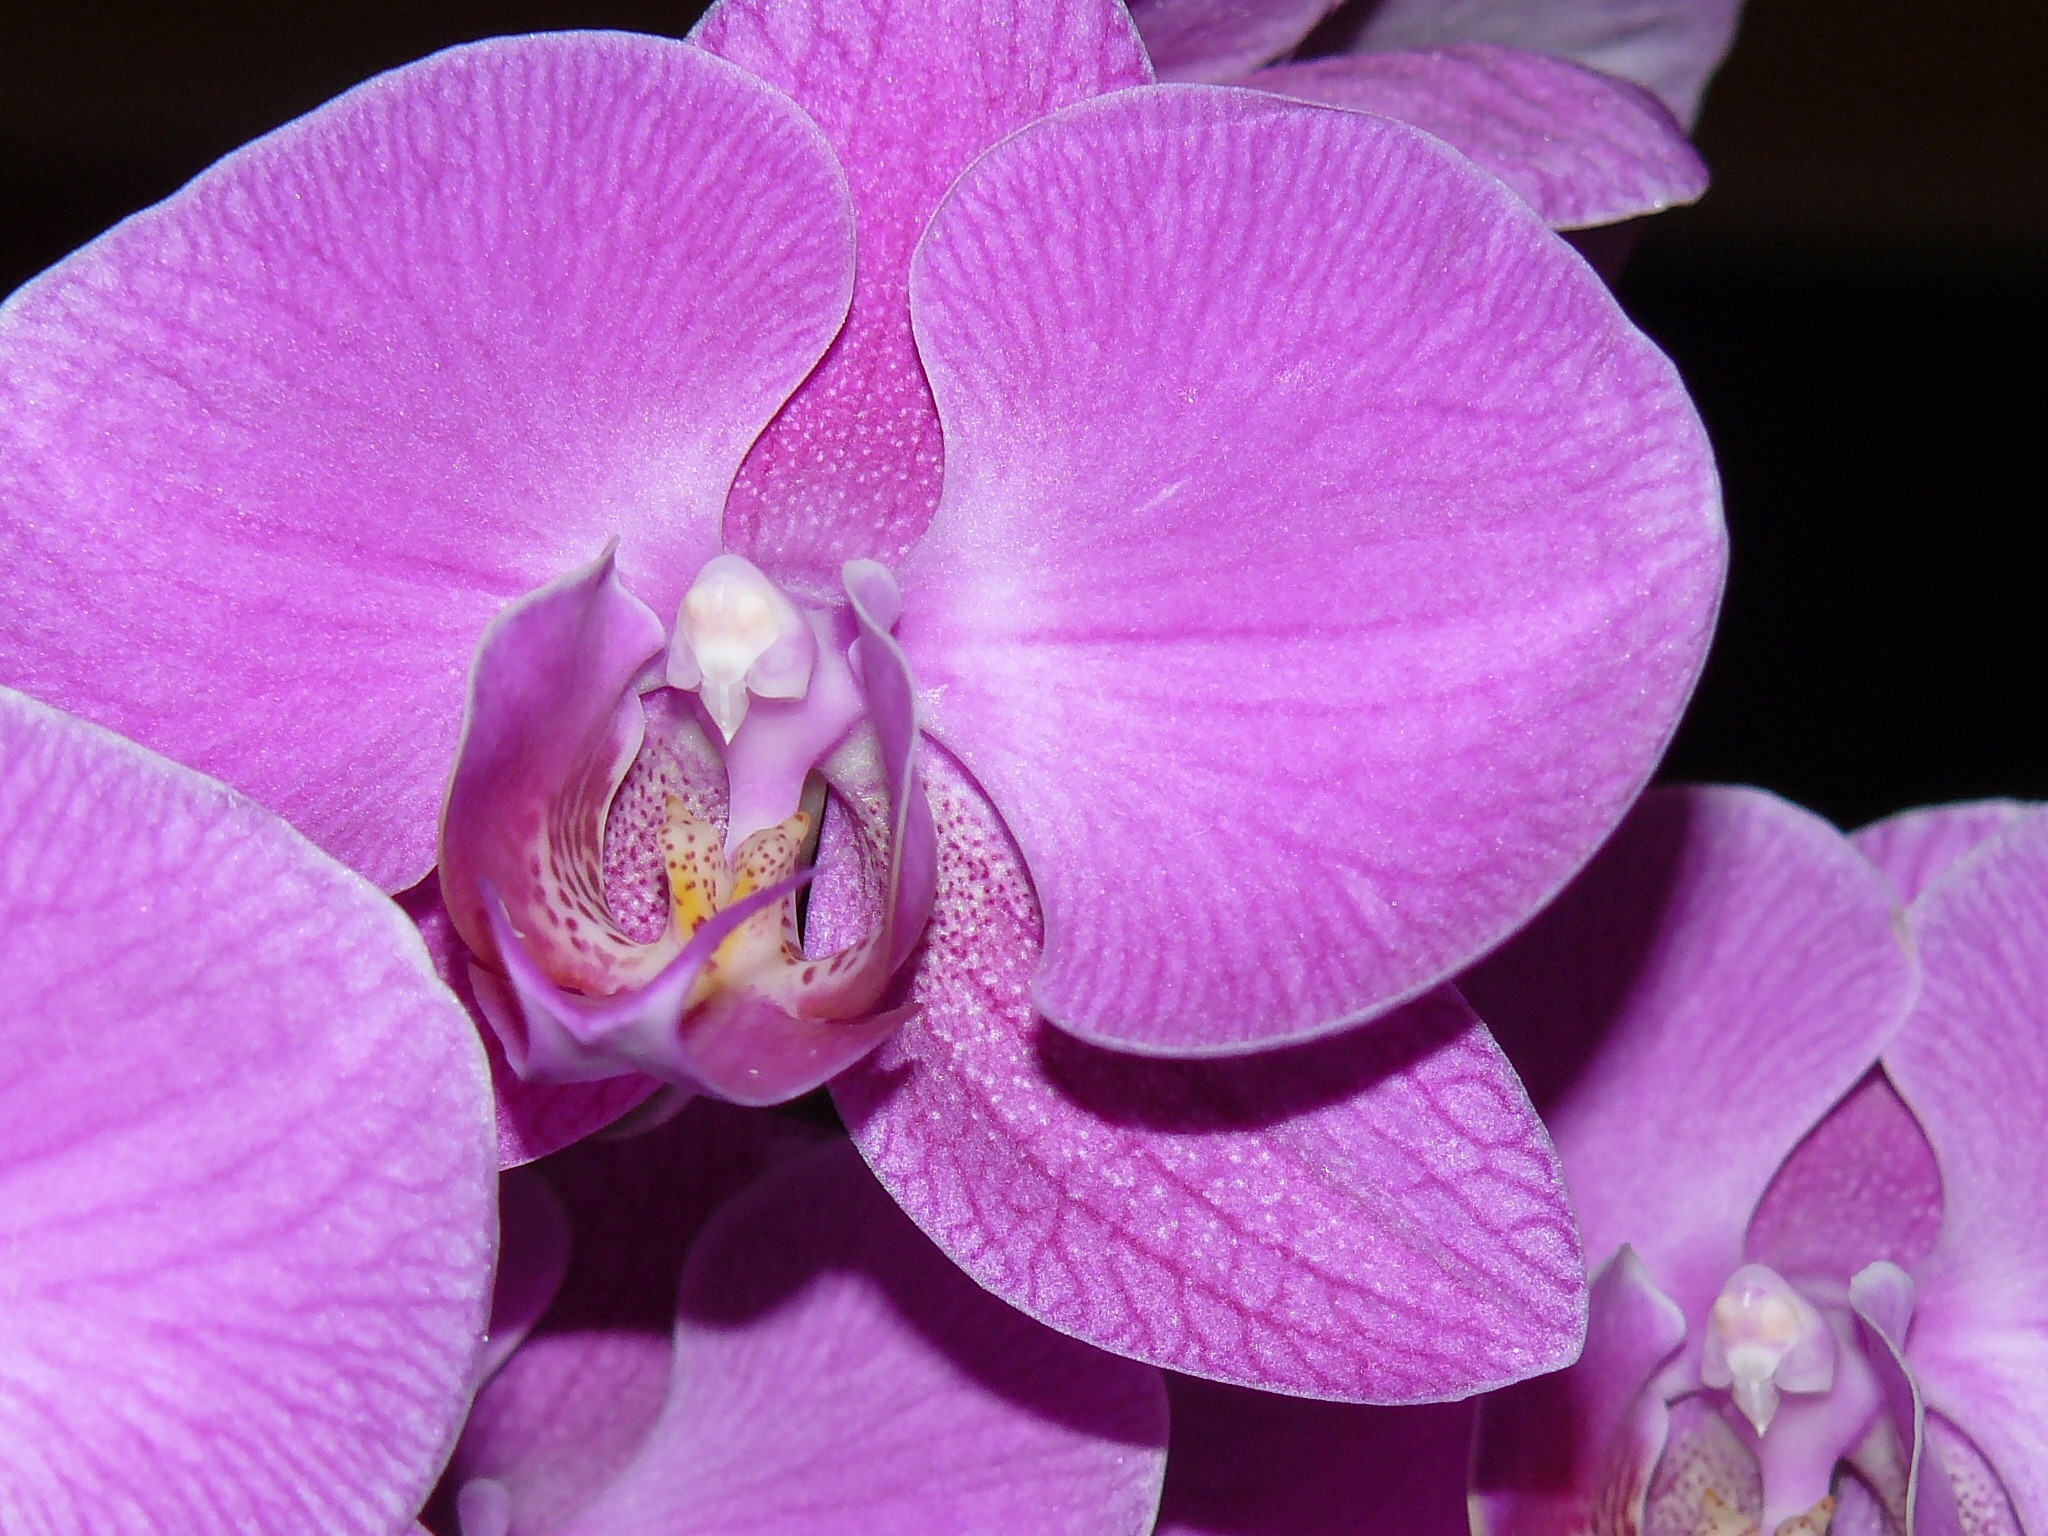
blossom, plant, stem, seed, flower, purple, petal, bloom, floral, aroma, pollen, pollination, spring, tranquil, tropical, fresh, romance, botany, pink, flora, botanical, life, freshness, orchid, outdoors, eye, bright, elegant, exotic, purity, vibrant, bud, fragrant, fragrance, aromatic, macro photography, flowering plant, fragility, cattleya, dendrobium, land plant, moth orchid, christmas orchid, cattleya labiata, phalaenopsis equestris